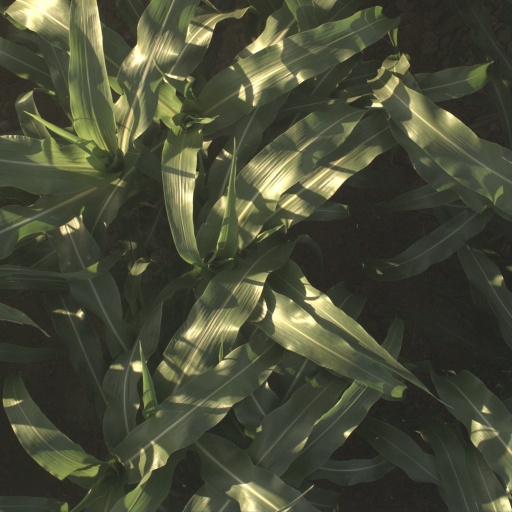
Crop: sorghum